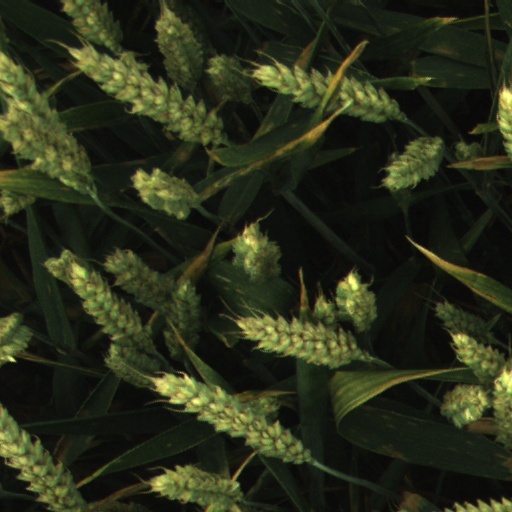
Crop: wheat